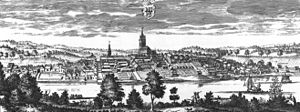
Nora (Sverige)
Nora cirka år 1700
Nora er en svensk by beliggende i landskapet Västmanland i Örebro län. Den er administrationsby for Nora kommune og i 2010 havde byen 6.526 indbyggere.